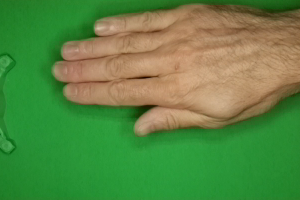
Label: paper